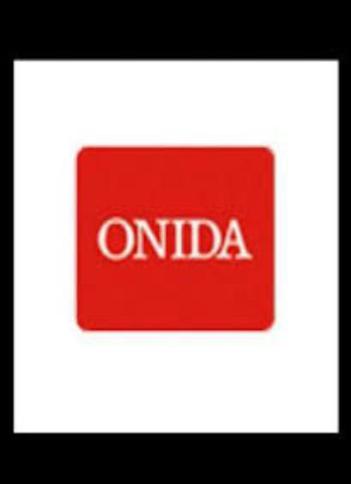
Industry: Electronic